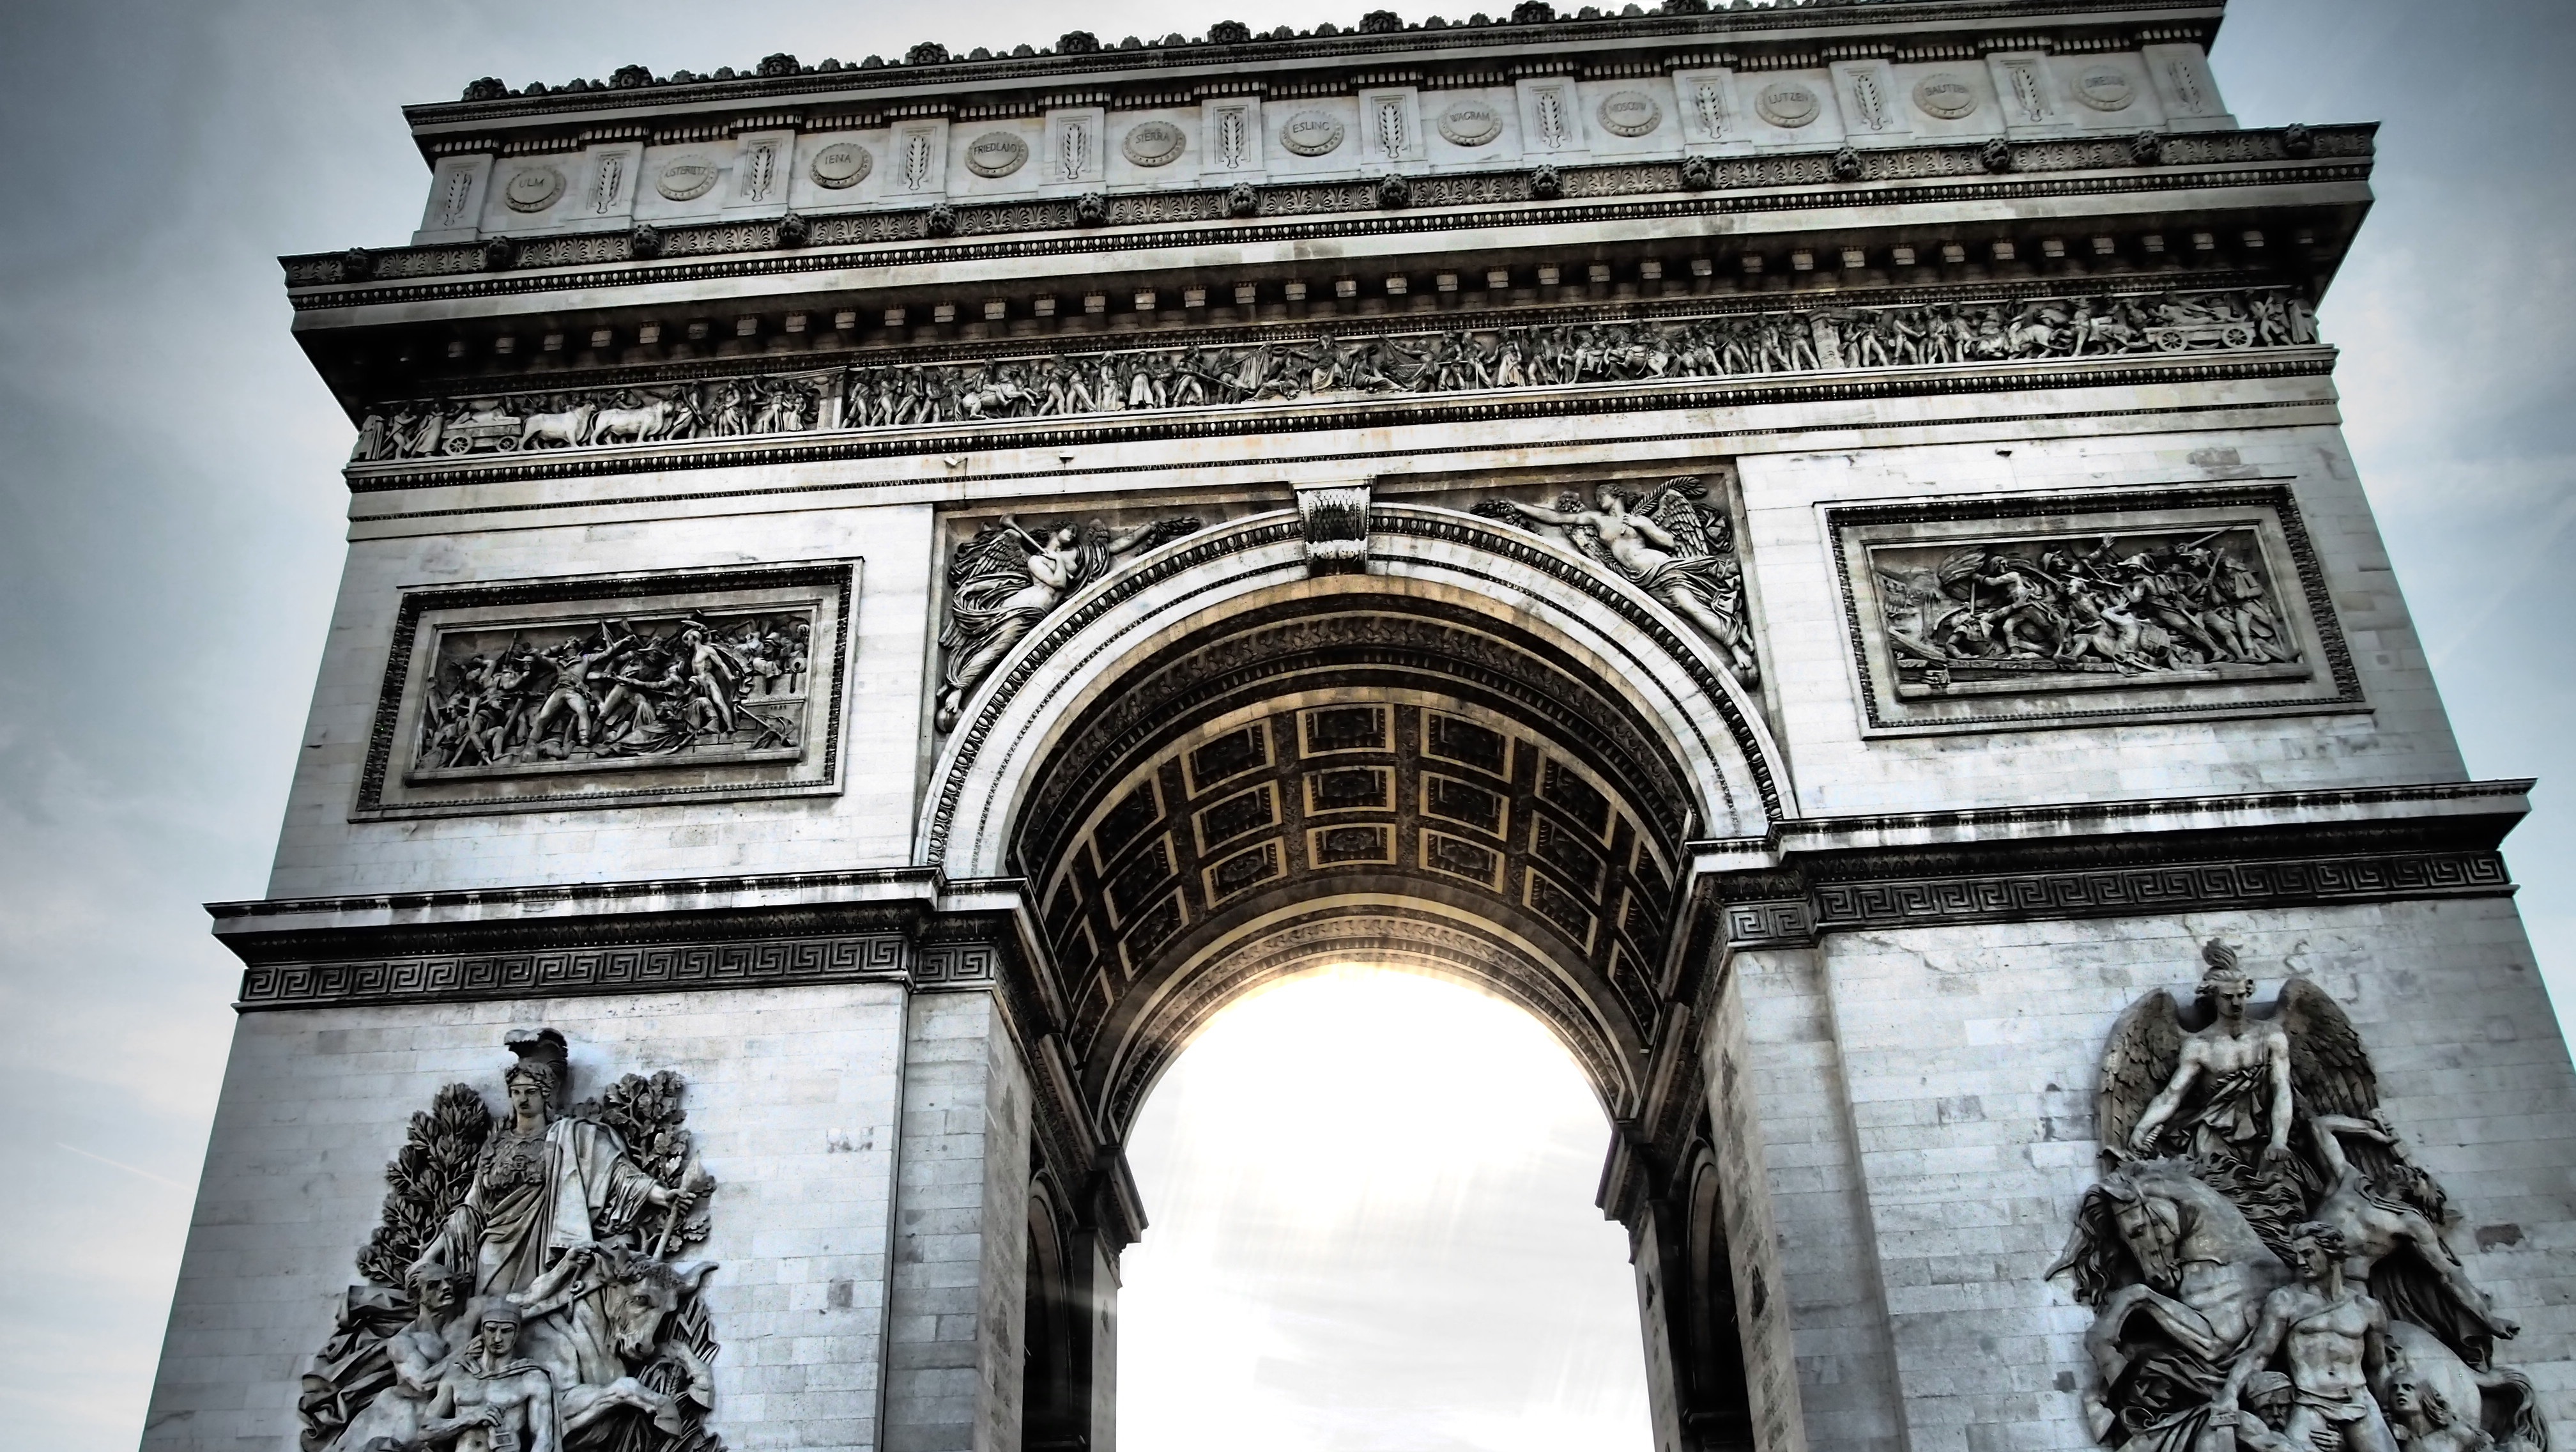
black and white, architecture, structure, paris, monument, arch, column, landmark, facade, monochrome, arc de triomphe, city trip, triumphal arch, monochrome photography, ancient history, ancient roman architecture